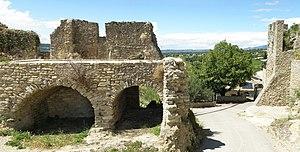
Faucon (Vaucluse, France). Vestiges de l’ancienne muraille d’enceinte.